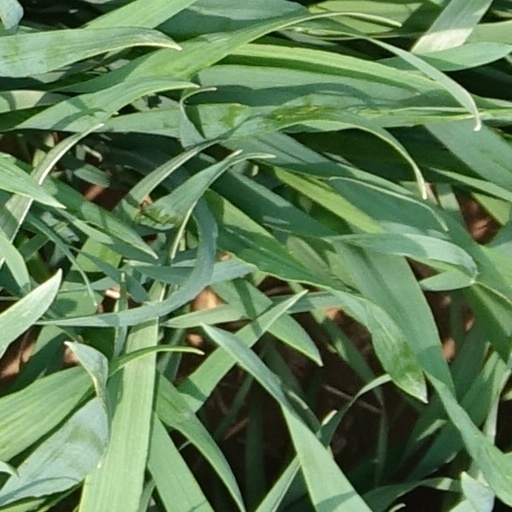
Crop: wheat